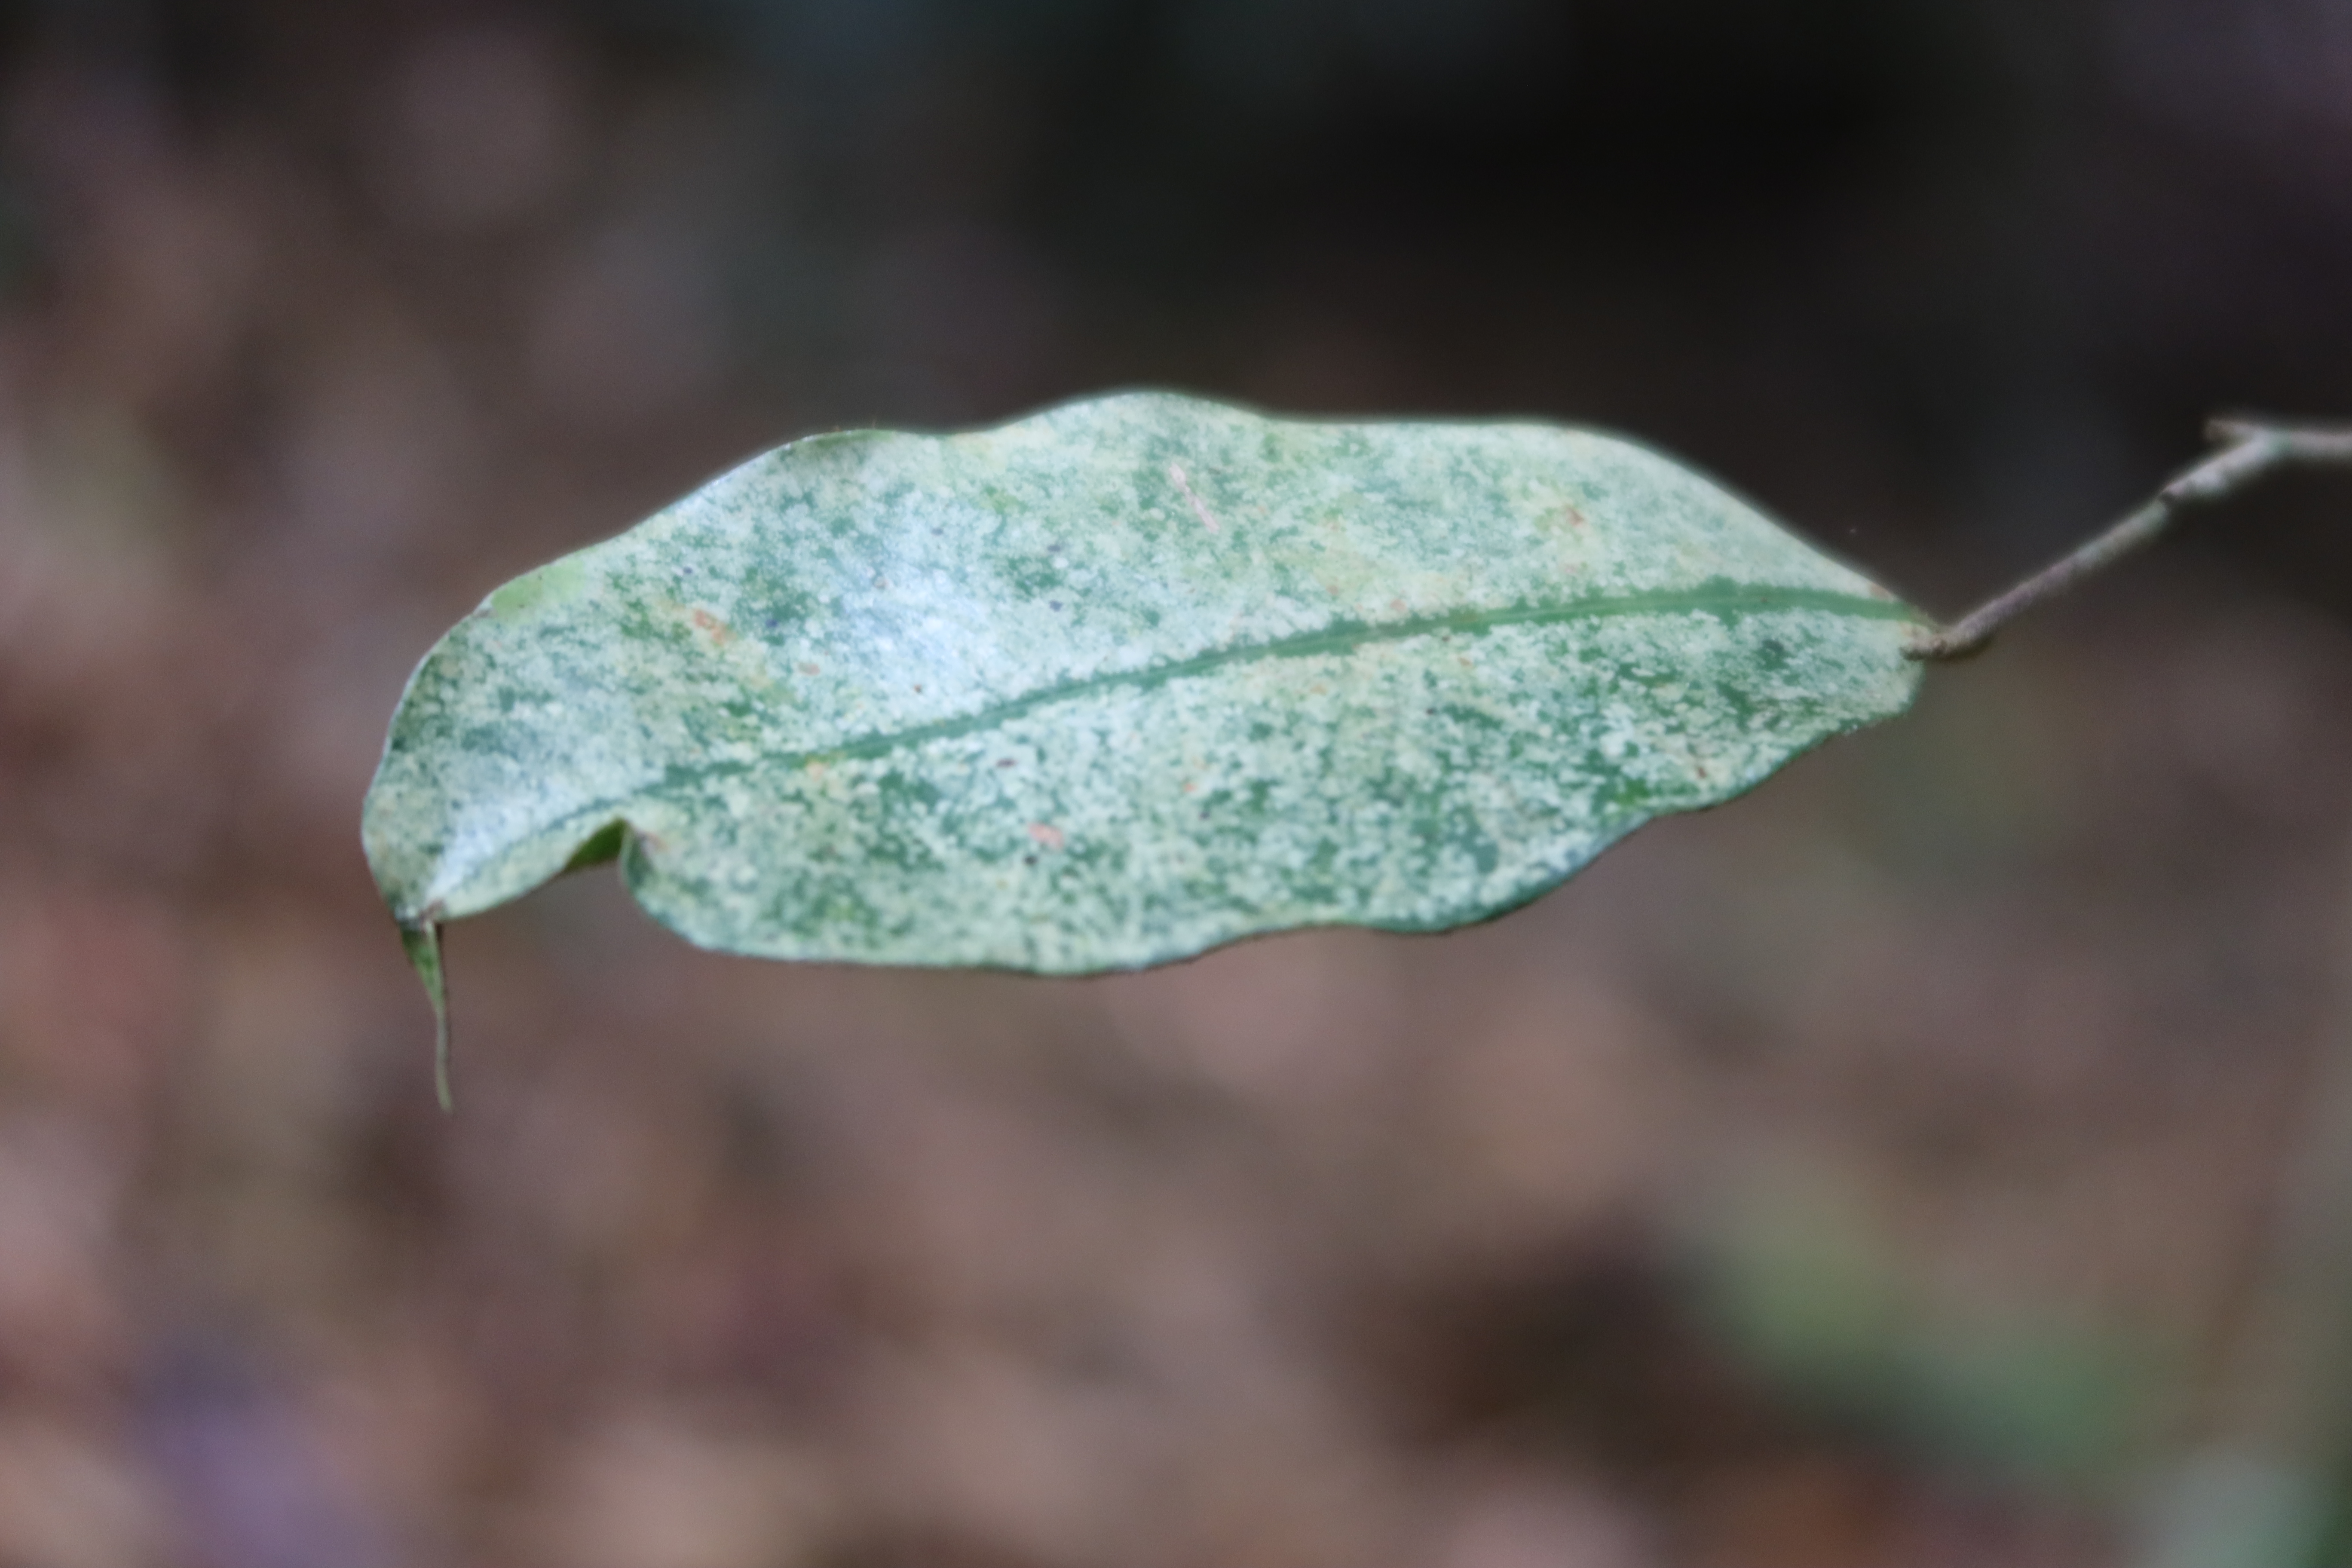
Label: Downy mildew